Bugis

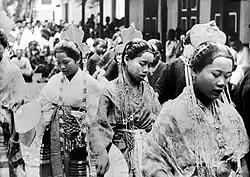
The court ladies of Bone, unknown date

The lifestyle of ancient Bugis people were, to some extent, preserved by the pagan Torajan people until the dawn of the 20th century. Their homes were mainly constructed on stilts and the communities were likely to be scattered along the river banks, sea or lake shores. The main undertakings during this period were farming rice, millet, adlay and other edible crops, catching fish and shellfish, obtaining forest produce and hunting wild animals. Buffaloes were imported and used for important occasions.